Lheedharifulhu

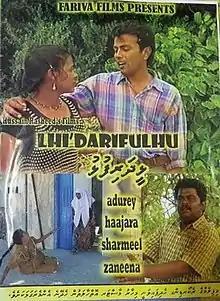
Official film poster

Lheedharifulhu is a 1996 Maldivian film written and directed by Ahmed Sharumeel. Produced by Makhma Hussain Rasheed under Farivaa Films, the film stars Abdul Rahman Rauf, Zaneena, Ahmed Sharumeel, Mariyam Haajara and Haajara Abdul Kareem in pivotal roles. It narrates the downturn of a woman followed by hatred for her daughter-in-law.